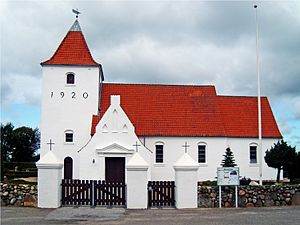
Herrup Kirke
Herrup Kirke
fra syd
Herrup Kirke ligger i landsbyen Herrup i Herrup Sogn, Holstebro Kommune.